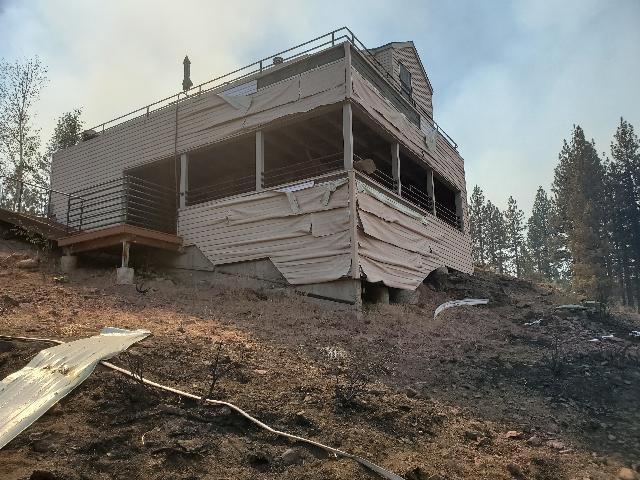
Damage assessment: minor